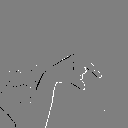
ASL letter: q